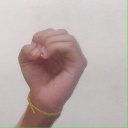
अक्षर: ऊ